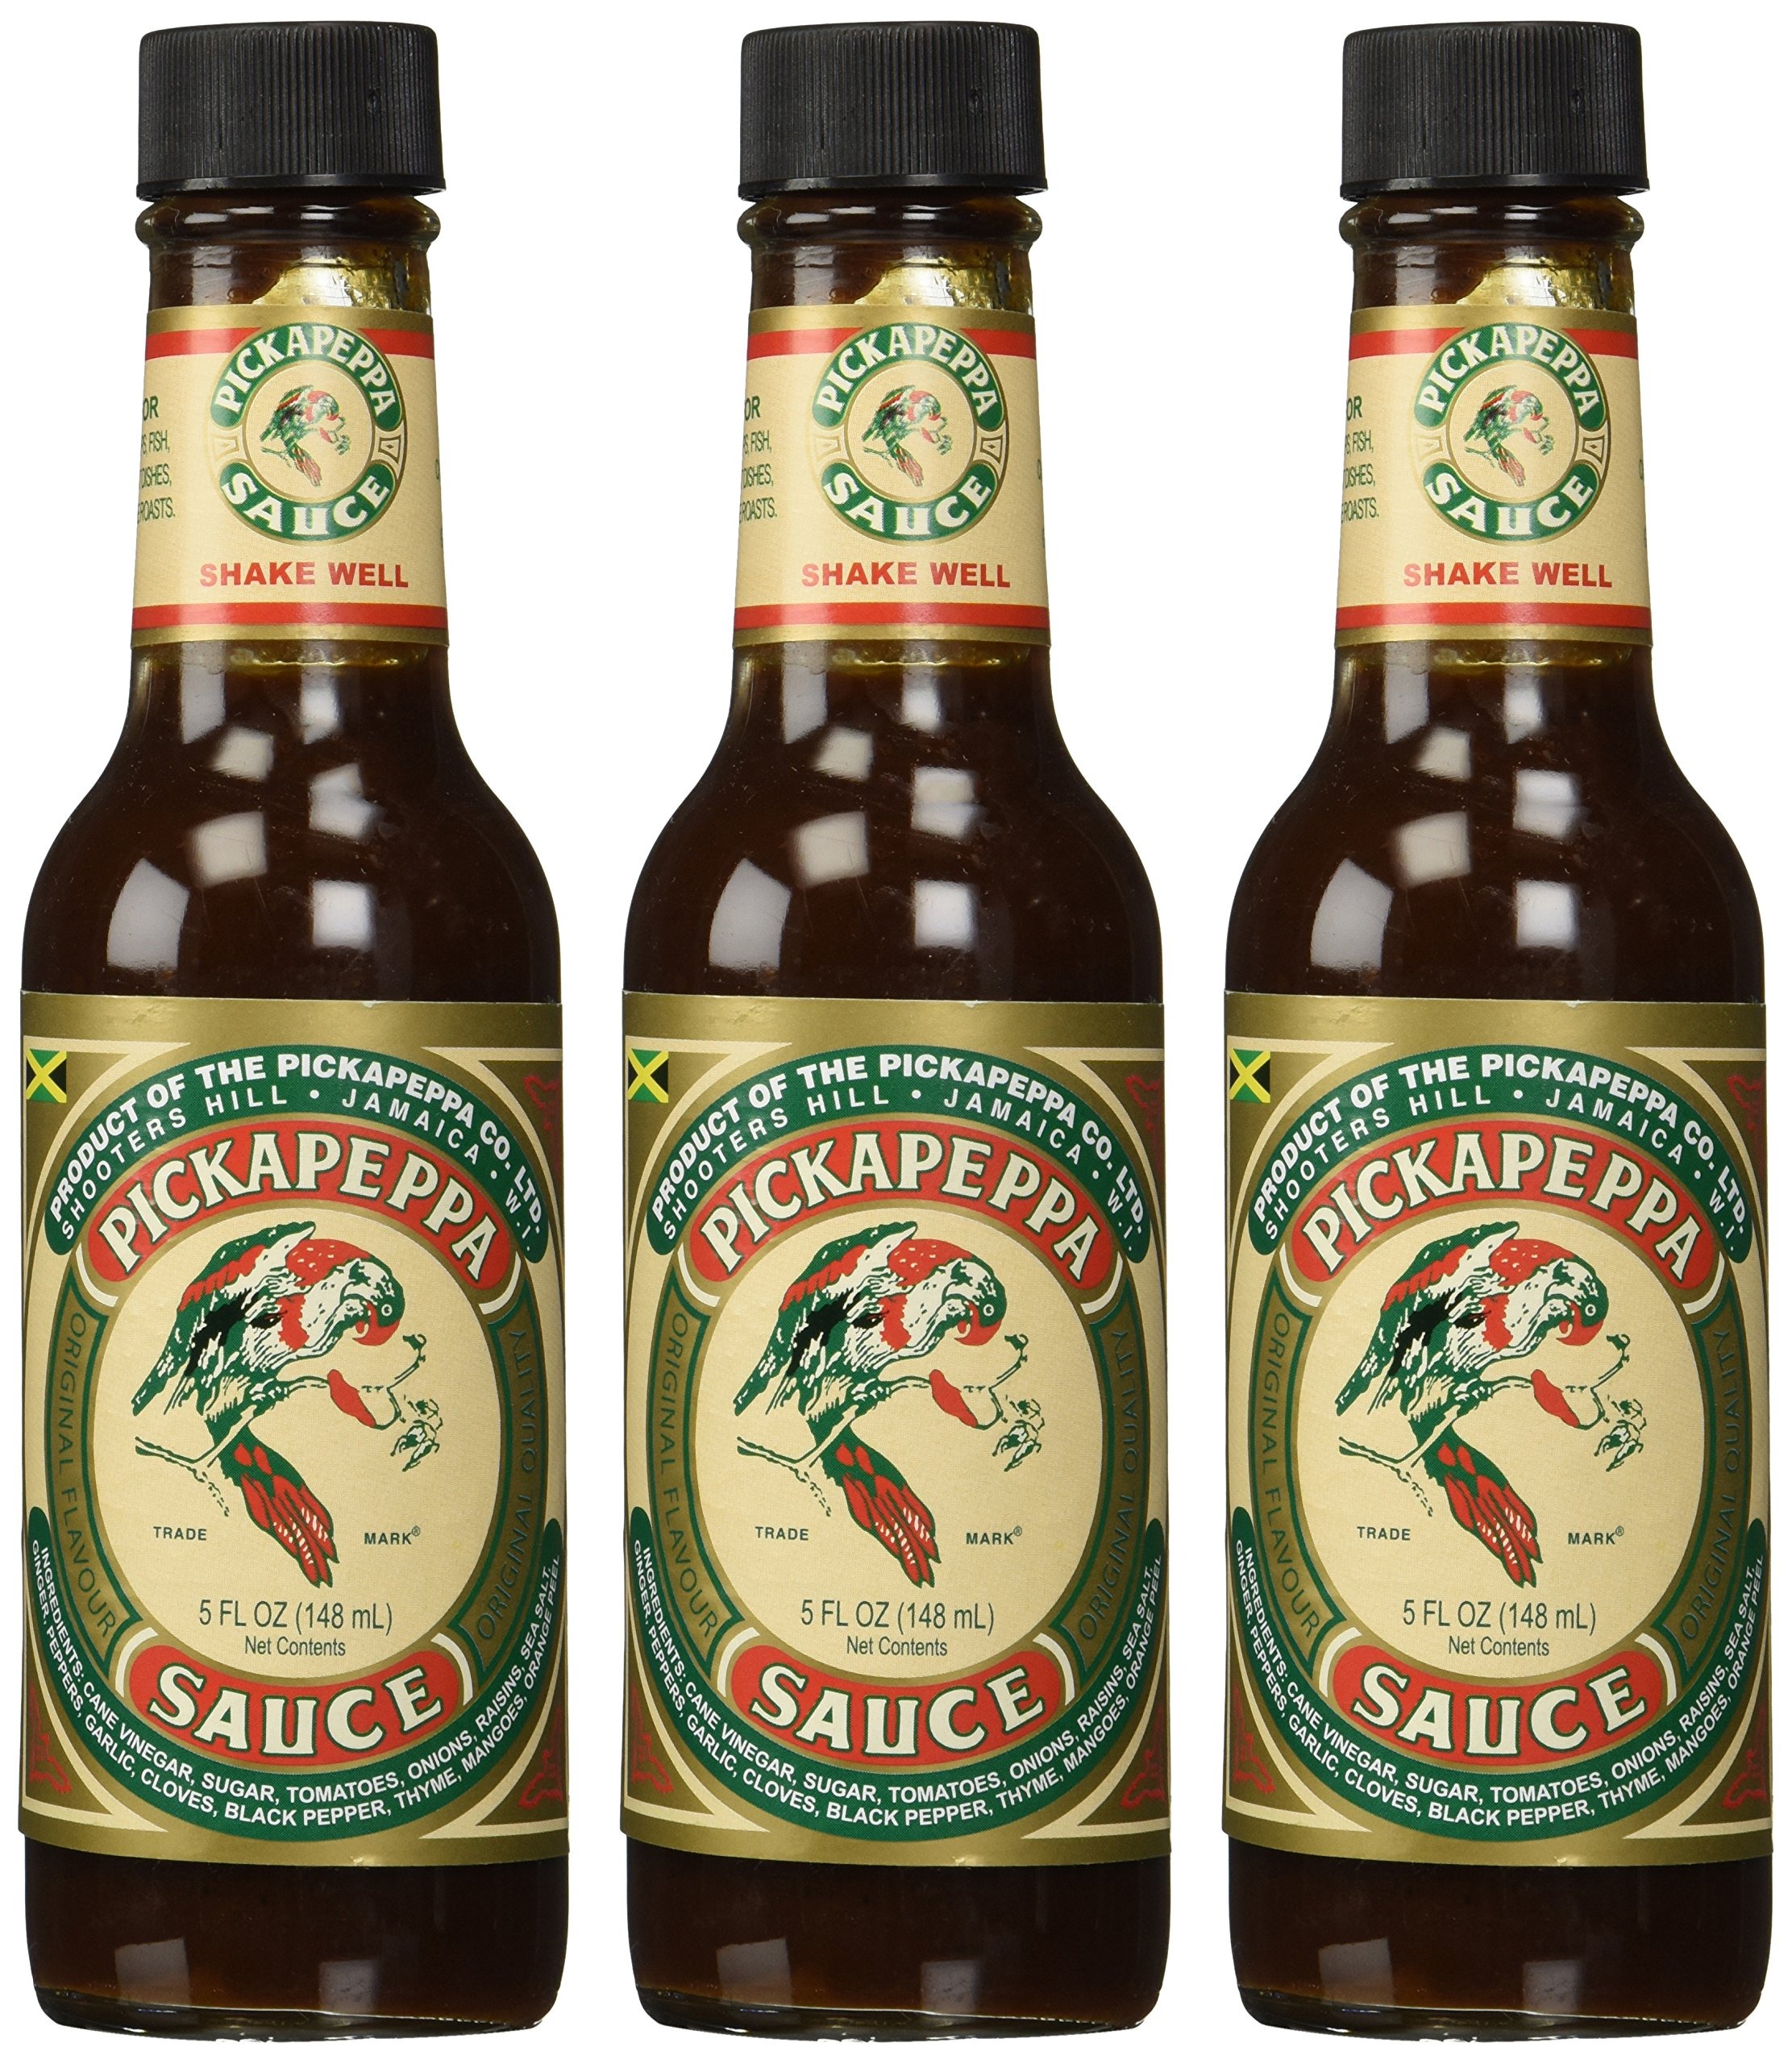
Item Name: Jamaican Original Pickapeppa Sauce - 5 oz (3 Pack)
Bullet Point 1: Jamaica's International Legend !!
Bullet Point 2: It has been called "Jamaican Ketchup", in tribute to its range of uses.
Bullet Point 3: Pickapeppa is undoubtedly a unique and delicious Jamaican sauce.
Bullet Point 4: From cream cheese to crab dip to barbecue to baked bananas...
Bullet Point 5: Pickapeppa Sauce is the perfect choice to add smooth, sweet flavor to any dish.
Product Description: Pickapeppa Sauce was created in Shooter?s Hill, Jamaica in 1921 and is still made there today. Prepared with cane vinegar and aged in oak barrels, Pickapeppa Sauce has a sweet but mellow flavor that gives it an unmatched versatility. It has, in fact, been called ?Jamaican Ketchup? in tribute to its range of uses. Pickapeppa is undoubtedly a unique and delicious Jamaican sauce. From cream cheese to crab dip to barbeque to baked bananas, Pickapeppa Sauce is the perfect choice to add smooth, sweet flavor to any dish. Pickapeppa Sauce is a thick dark brown sauce that tastes mildly sweet and bursting with spices. Pickapeppa tastes great in soups, meat dishes, games roasts, seafoods, cheese dishes, salads, gravies, etc.
Value: 15.0
Unit: Fl Oz

Price: 26.99